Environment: real
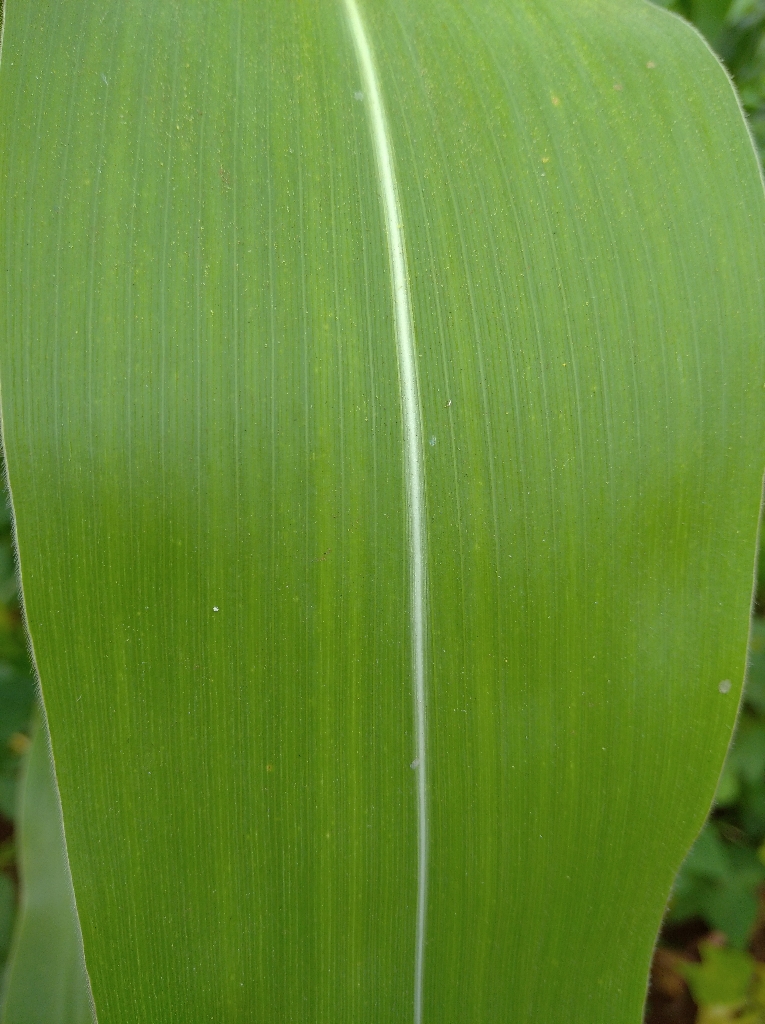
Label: healthy